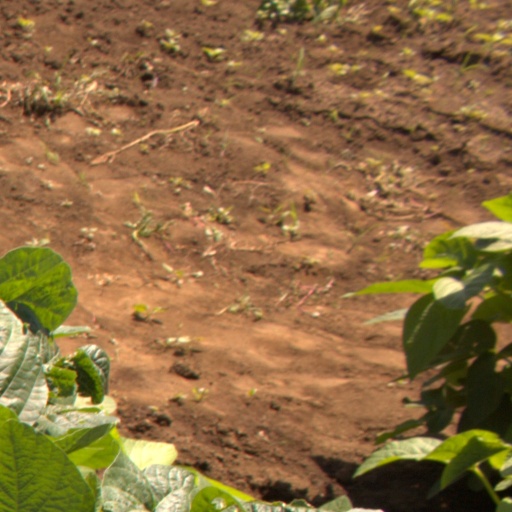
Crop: soybean